Thomas Goodwin

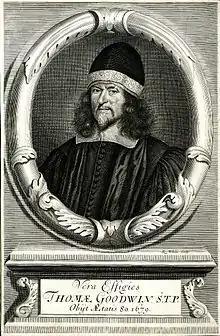
Thomas Goodwin.

Thomas Goodwin (Rollesby, Norfolk, 5 October 160023 February 1680), known as "the Elder", was an English Puritan theologian and preacher, and an important leader of religious Independents. He served as chaplain to Oliver Cromwell, and was appointed by Parliament as President of Magdalen College, Oxford, in 1650. Christopher Hill places Goodwin in the "main stream of Puritan thought".